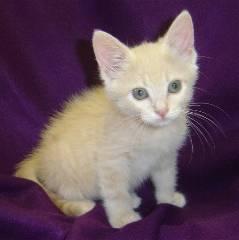
cat